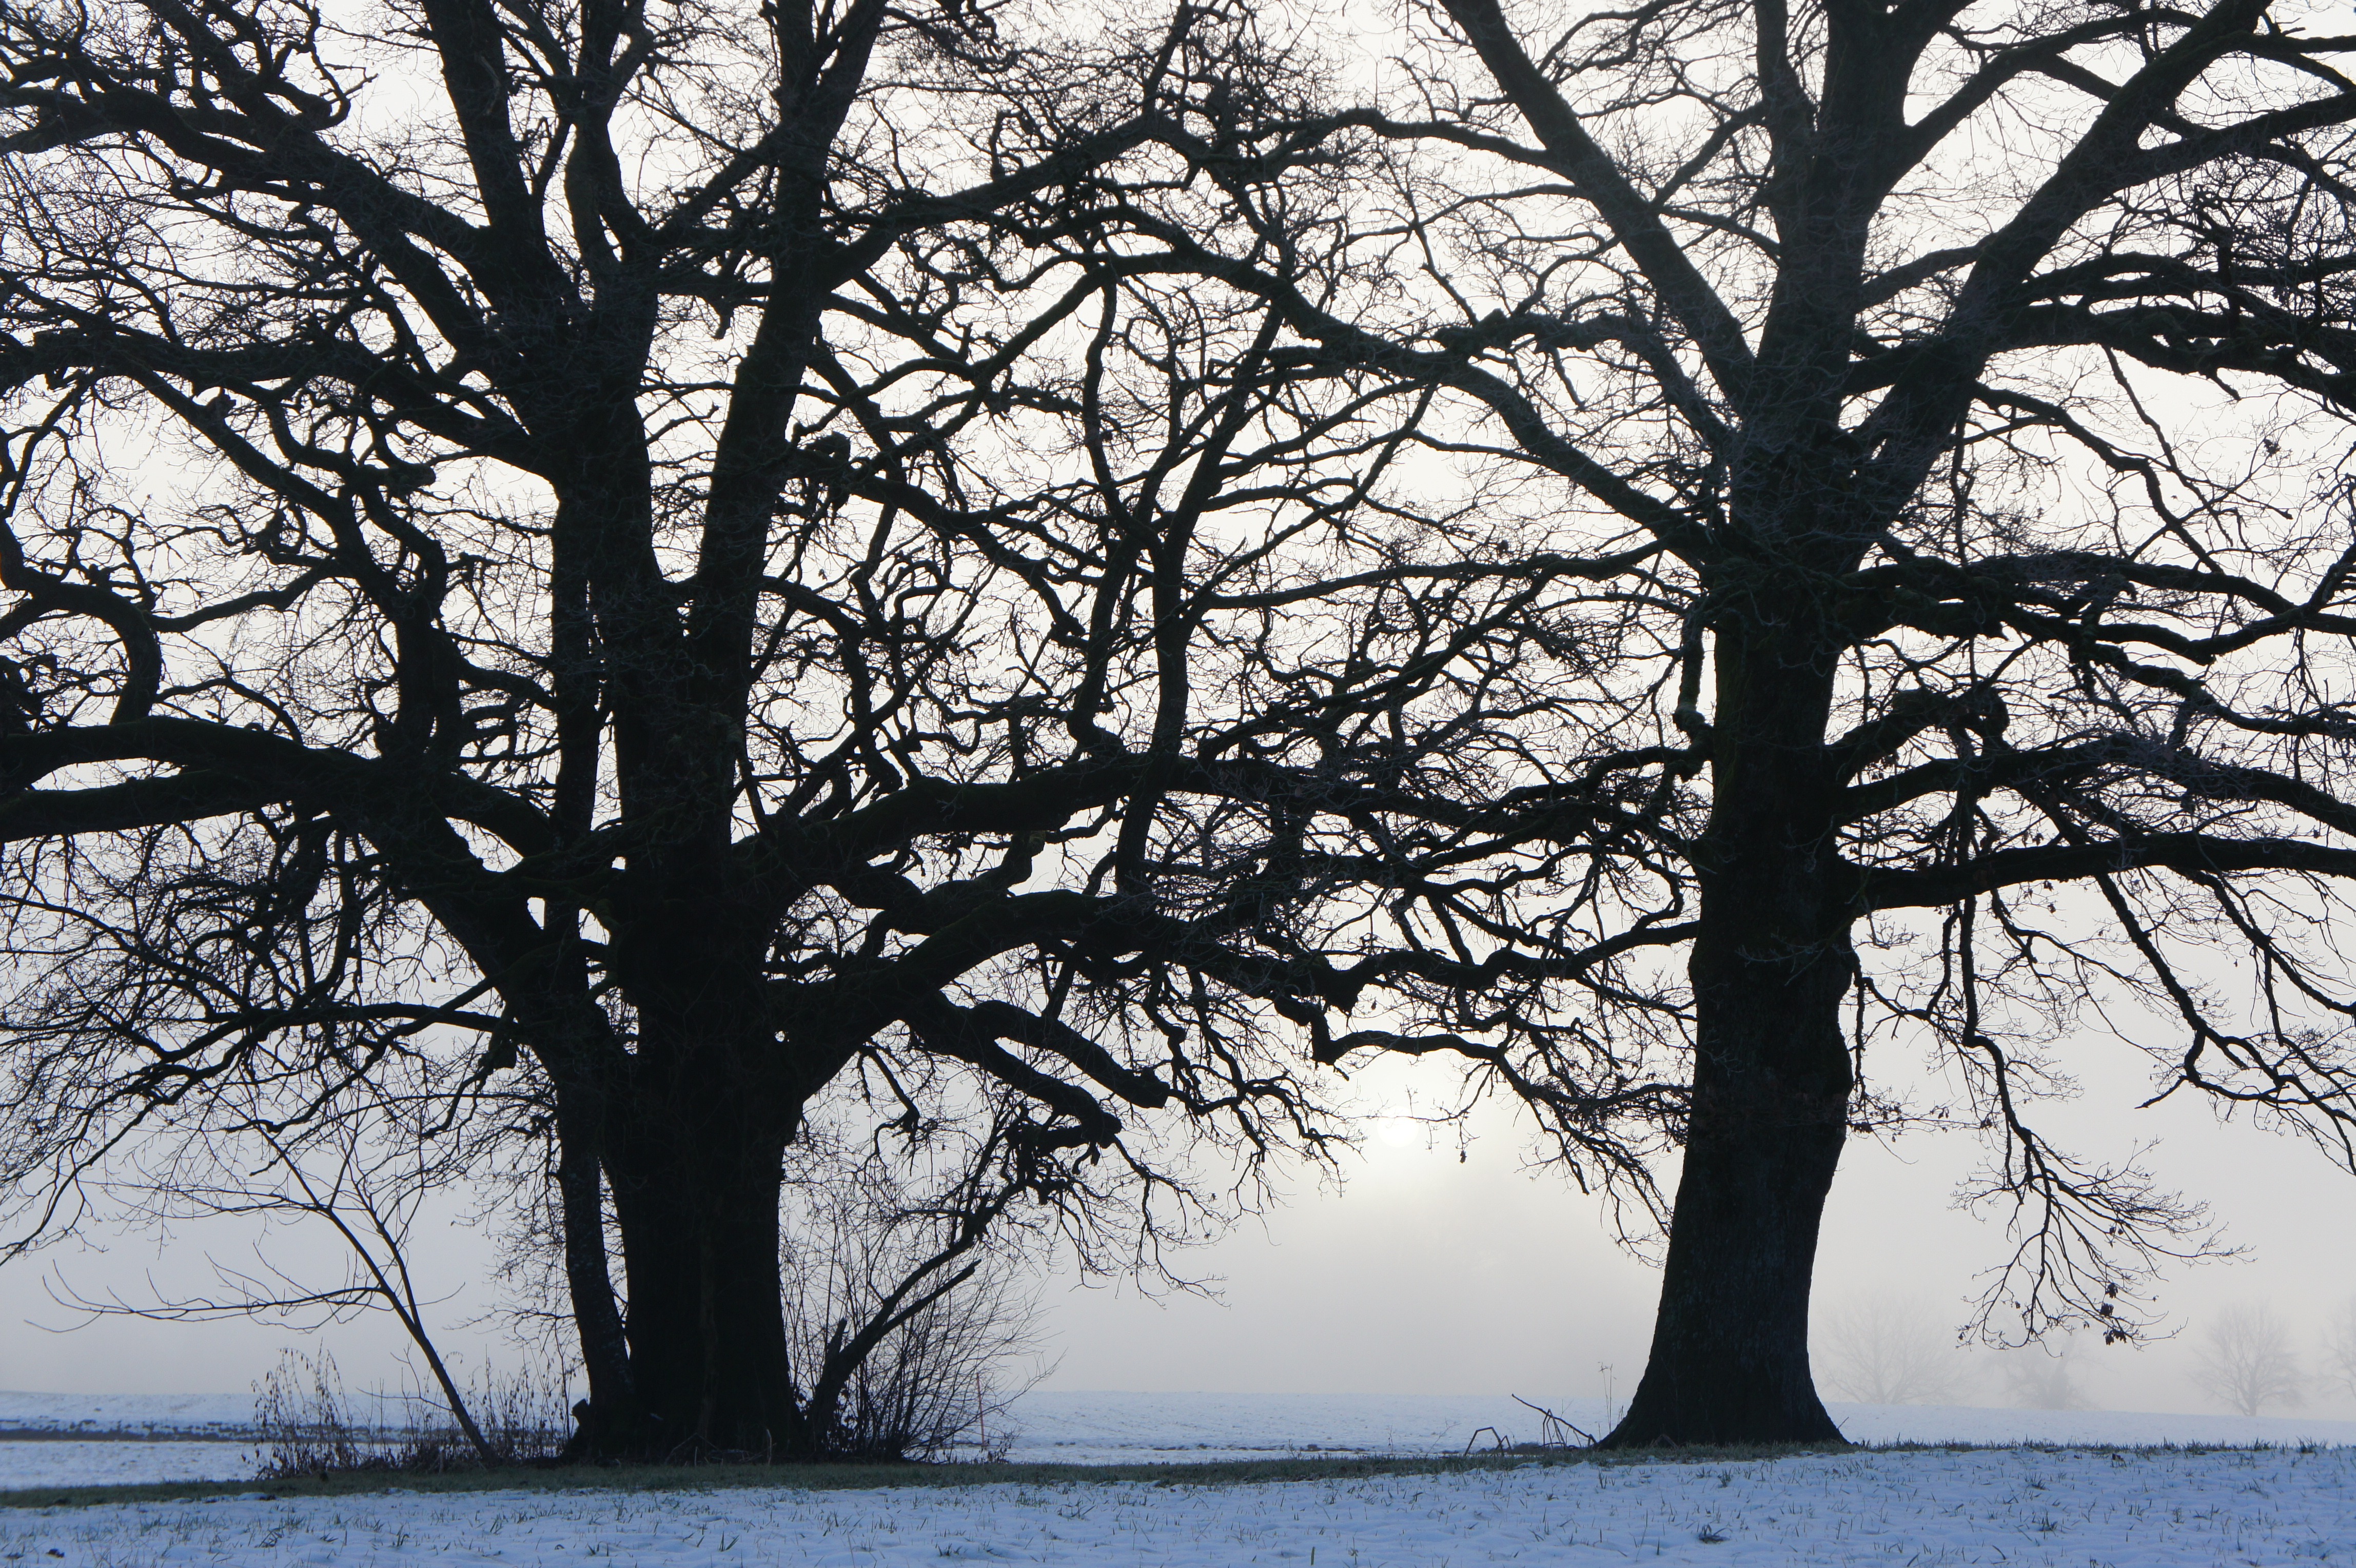
tree, nature, branch, silhouette, snow, winter, black and white, plant, sun, sunrise, sunlight, morning, leaf, frost, spring, autumn, weather, monochrome, season, trees, mood, freezing, in the early morning, monochrome photography, atmospheric phenomenon, woody plant